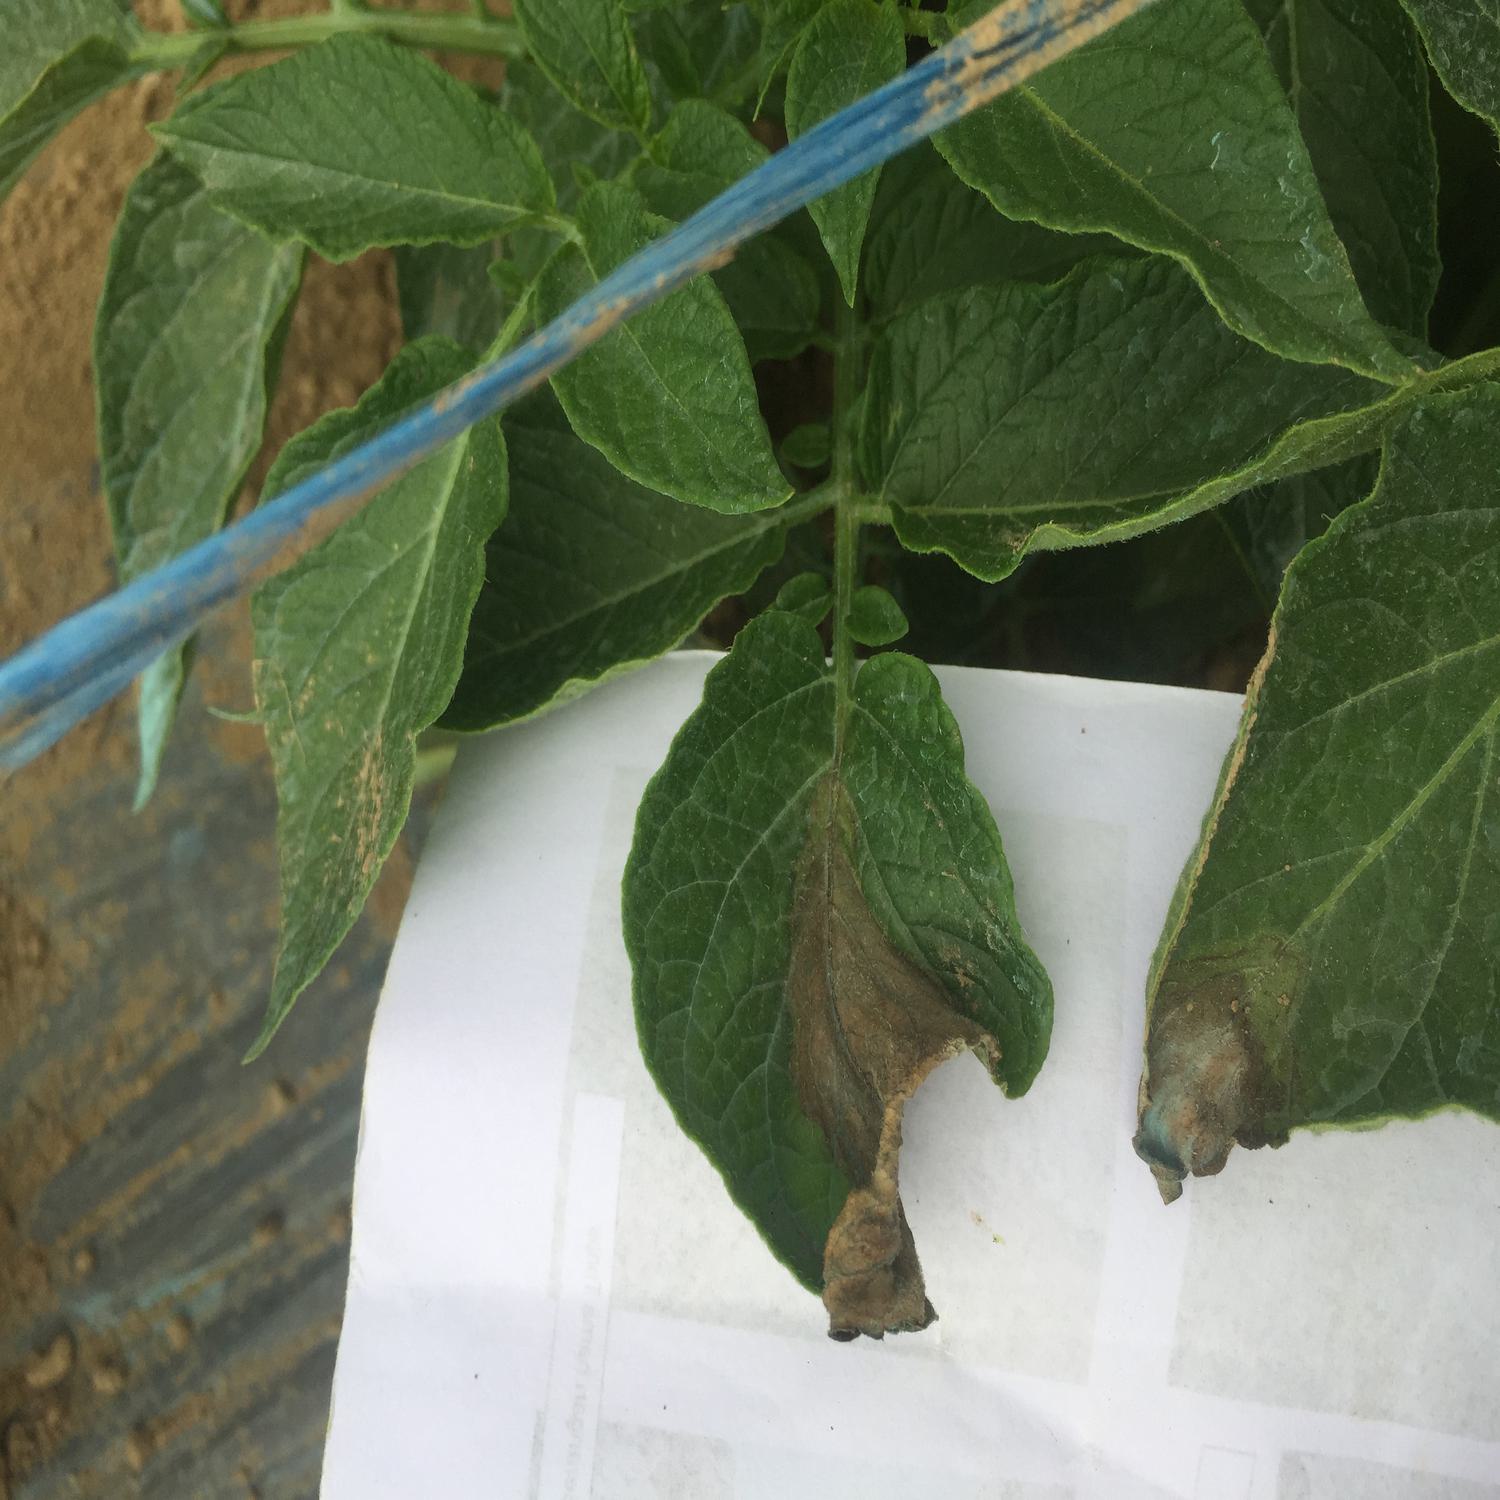
Label: Phytopthora